Allah Bux Soomro

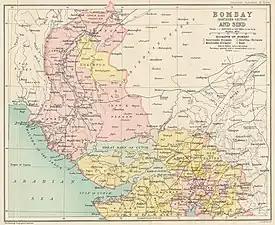
Northern part of Bombay and Sind comprising the northern division of Bombay and the Commissionerate of Sind

Manzilgah was the name of a couple of old buildings near the Sadh Belo temple in Sukkur which were used as a government godown. It was variously claimed to be a mosque and an inn. The Hindus opposed Muslim League claims that the building was a mosque as the presence of a mosque so close to a Hindu temple would trigger communal tensions in the area. The Ghulam Hussain Government responded by rebuffing the extremist elements by claiming that the buildings were government property. When Allah Bux became Premier, he sent a commission which reported that Manzilgah was an inn, based upon the original Persian inscriptions on the building. Despite this, in June 1939, the Muslim League launched an agitation. Senior League leaders G. M. Syed, M. A. Khuhro and Sir Abdullah Haroon forcibly occupied Manzilgah from 3 October 1939, to 19 November 1939. The government, initially, tried to quell the movement through the use of force. However, when the tactic proved unsuccessful, the government yielded and allowed Muslims to pray in Manzilgah.